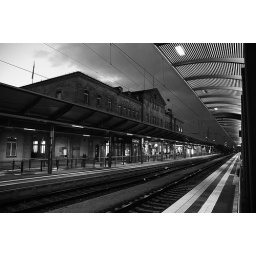
Central station in Bamberg Germany. I like the contrast between the old building and the futuristic roof on the other side.